Wachovia Tract

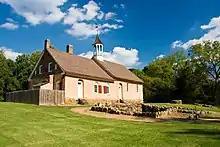
Bethabara Moravian Church, built 1788

Wachovia was the area settled by Moravians in what is now Forsyth County, North Carolina, United States. Of the six 18th-century Moravian "villages of the Lord" established in Wachovia, today only the town of Bethania and city of Winston-Salem exist within the historic Wachovia Tract. The historical tract was somewhat larger than present-day Winston-Salem and somewhat smaller than present-day Forsyth County.